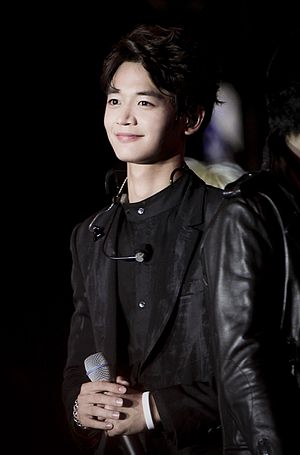
Minho
Minho ved Gangnam Hallyu Festival (2013)
Choi Min-ho er en sydkoreansk sanger, rapper og skuespiller.